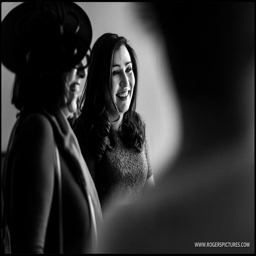
black and white photo of the bride